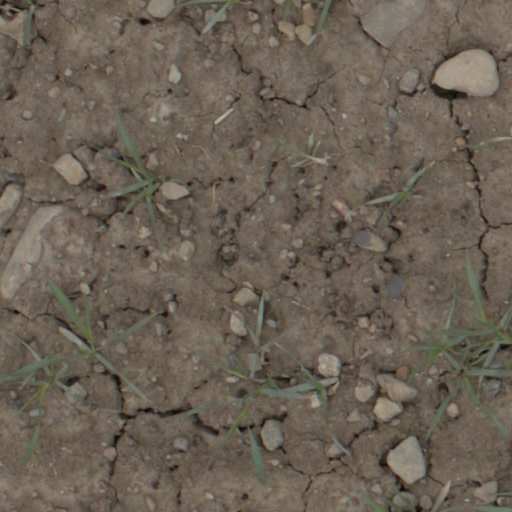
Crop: wheat